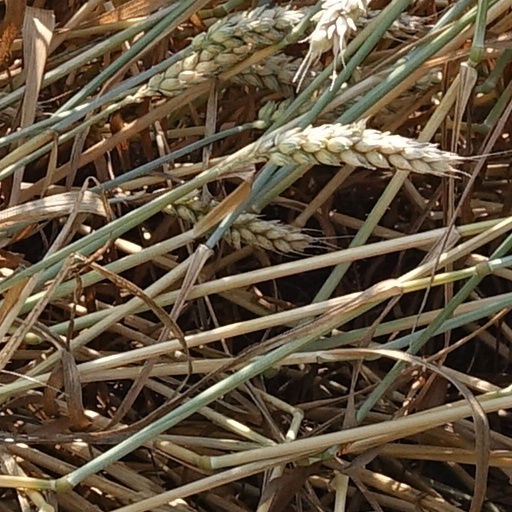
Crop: wheat